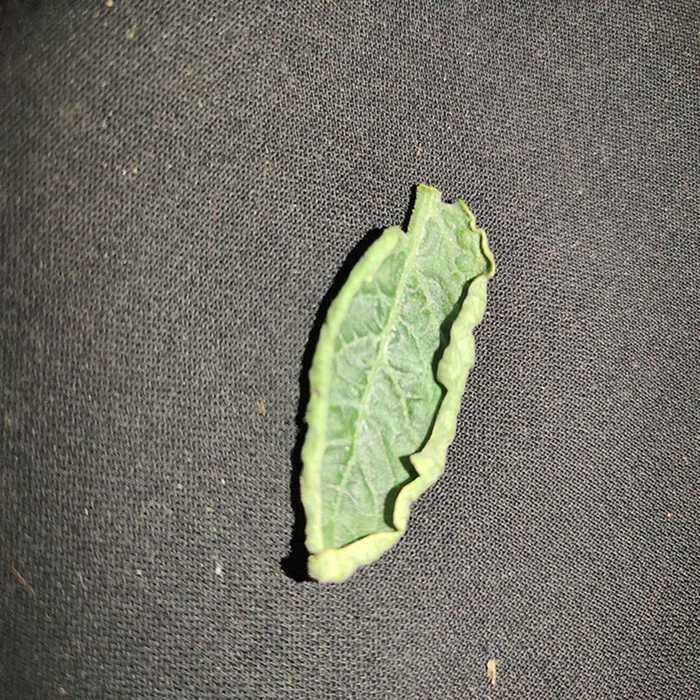
Plant: Tomato
Label: Tomato leaf curl virus